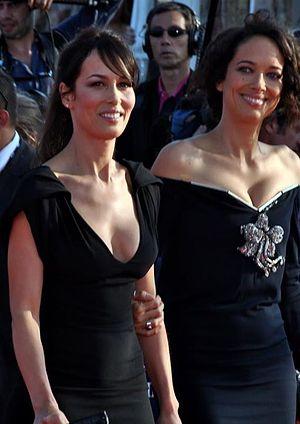
Dolores Chaplin et Carmen Chaplin au festival de Deauville
Carmen Chaplin né le 27 juillet 1977 à Londres est une actrice franco-américaine. Elle est la fille de Michael Chaplin et la petite-fille de Charlie Chaplin et Oona O'Neill.